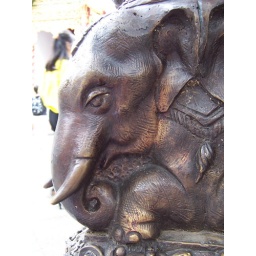
An elephant column in Chiang Mai.